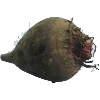
Label: beetroot